Melt spinning

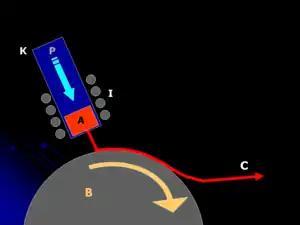
The metal (A) is melted by induction coils (I) and pushed by gas pressure (P), in a jet through a small orifice in the crucible (K) over the spinning drum (B) where it is rapidly cooled to form the ribbon of amorphous material (C)

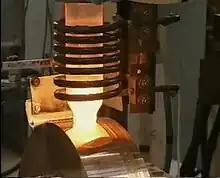

Melt spinning is a metal forming technique that is typically used to form thin ribbons of metal or alloys with a particular atomic structure.